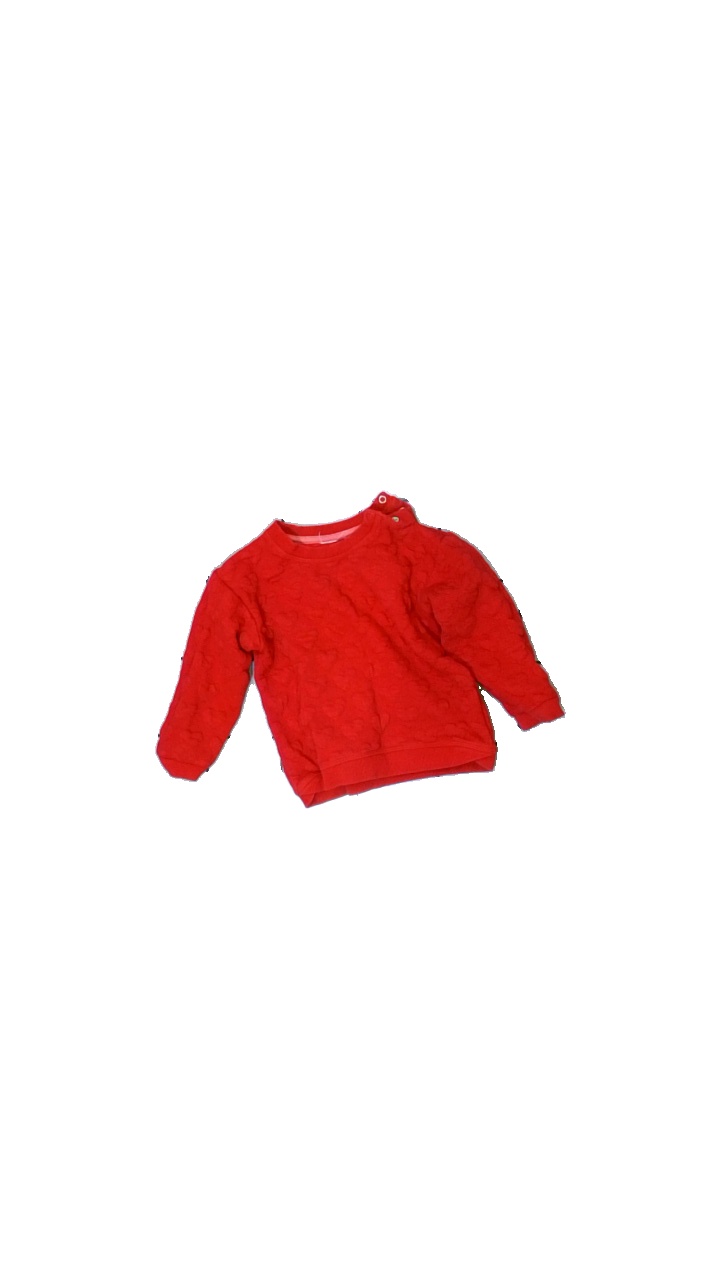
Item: Sweater (Children)
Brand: Missing
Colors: Red
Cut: Regular, C-collar
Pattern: Other
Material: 73% cotton, 27% polyester
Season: All
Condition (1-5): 3
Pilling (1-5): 4
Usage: Reuse
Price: <50